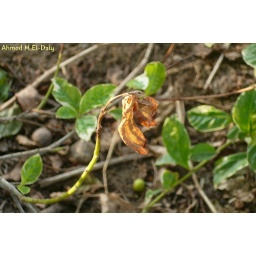
yellow leaf on the tree sign for the best season in the year Autumn :-)